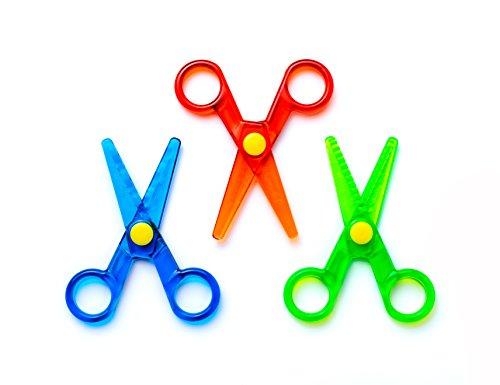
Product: Crayola My First Safety Scissors, Toddler Art Supplies, 3ct
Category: Toys & Games | Arts & Crafts | Drawing & Painting Supplies
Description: Includes 3 Kids’ Safety Scissors for “ouch-free” paper cutting.
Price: $3.89
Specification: ProductDimensions:0.6x7.2x7.5inches|ItemWeight:0.64ounces|ShippingWeight:0.64ounces(Viewshippingratesandpolicies)|DomesticShipping:ItemcanbeshippedwithinU.S.|InternationalShipping:ThisitemcanbeshippedtoselectcountriesoutsideoftheU.S.LearnMore|ASIN:B077Y3M7KZ|Itemmodelnumber:81-1458|Manufacturerrecommendedage:36months-10years